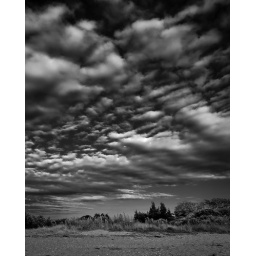
Haven't decided if I like this better in black and white or color.